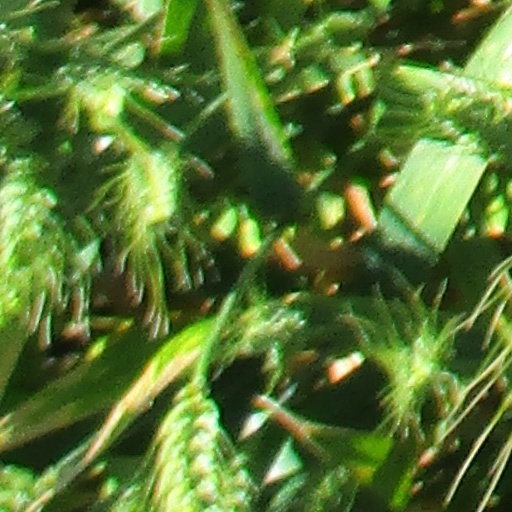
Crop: wheat